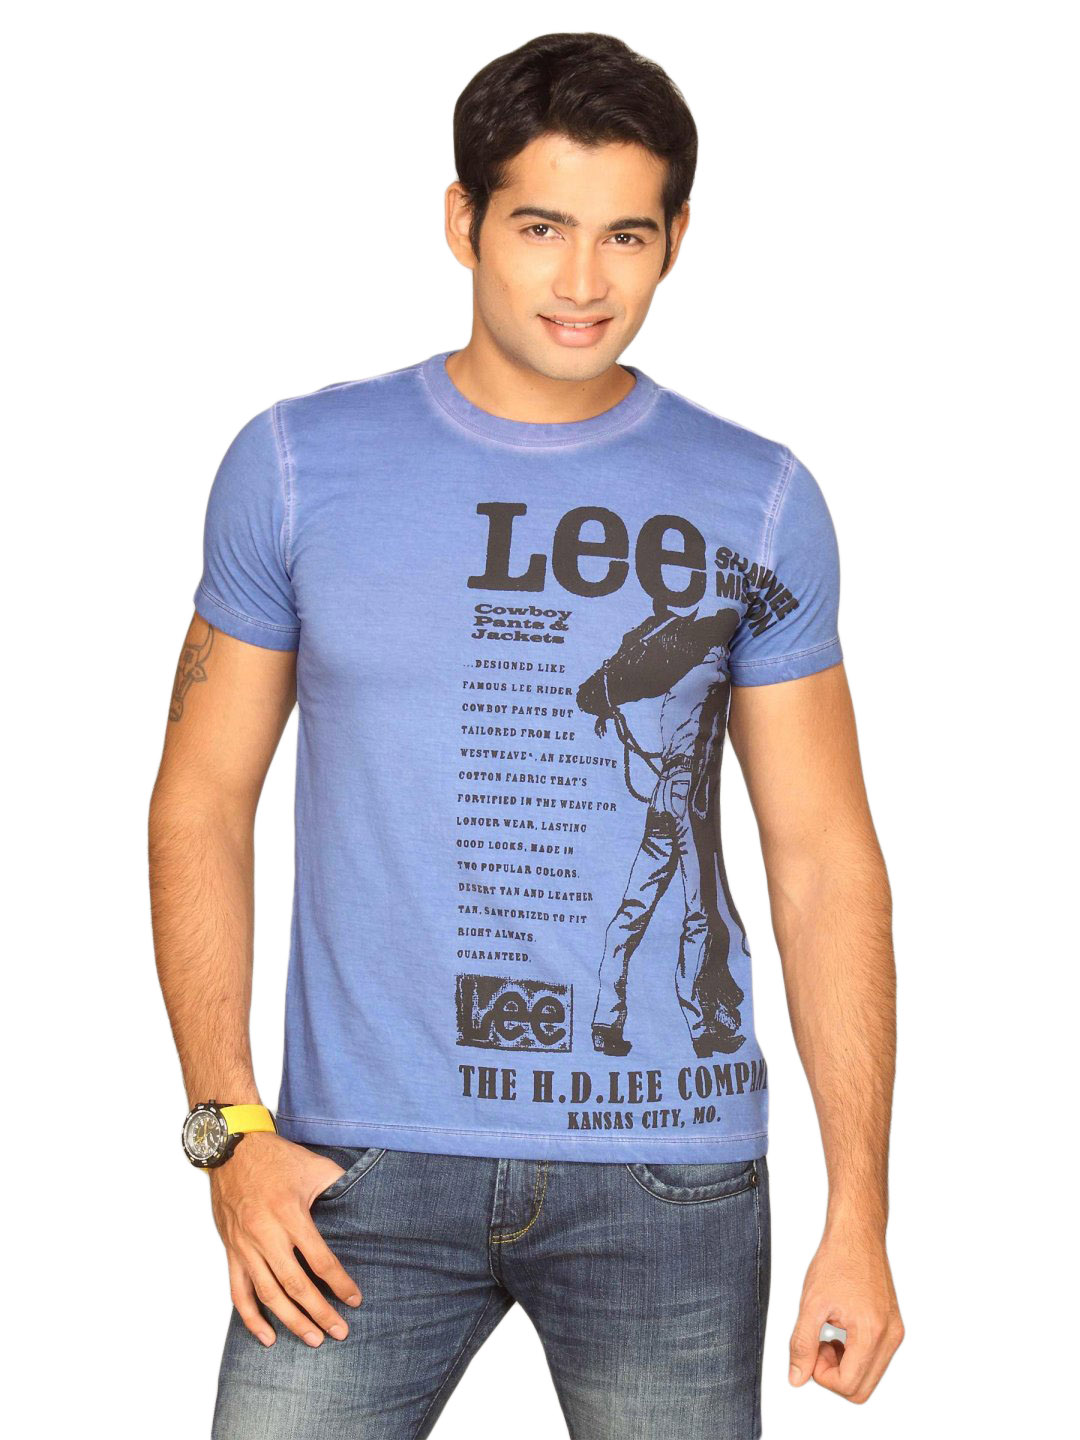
Lee Men's Saddle Indigo Quarts T-shirt
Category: Apparel / Topwear / Tshirts
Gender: Men
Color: Blue
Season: Summer 2011
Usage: Casual